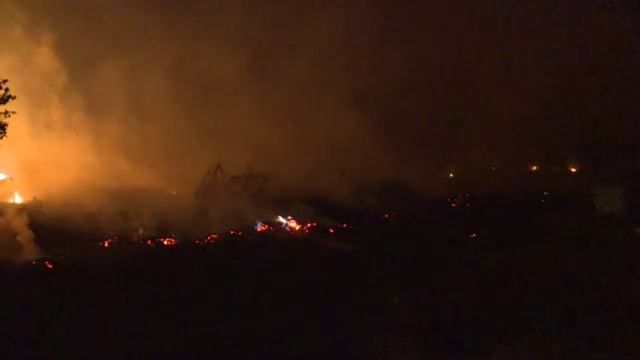
Fire: yes
Smoke: yes